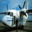
Label: airplane